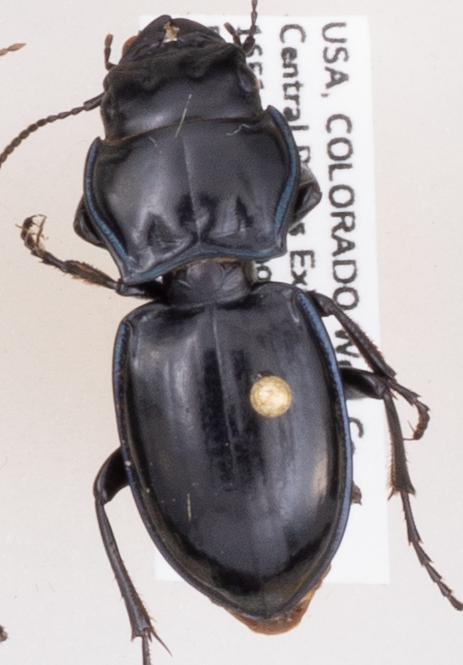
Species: Pasimachus elongatus
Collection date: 2020-08-05
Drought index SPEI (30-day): -0.884
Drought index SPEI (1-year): -0.71
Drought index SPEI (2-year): -0.058